Raffaele Pelligra

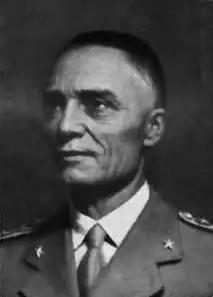

Raffaele Pelligra (6 December 1888 – 22 September 1971) was an Italian general during World War II. He was brother of General Salvatore Pelligra. After the war he was commander-general of the Guardia di Finanza from 1947 to 1953.